Hermione (mythology)

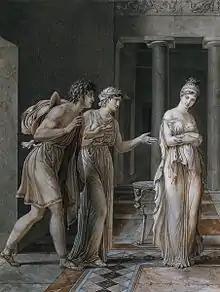

Ancient poets disagree over whether Menelaus was involved in both betrothals. Euripides has Orestes say: